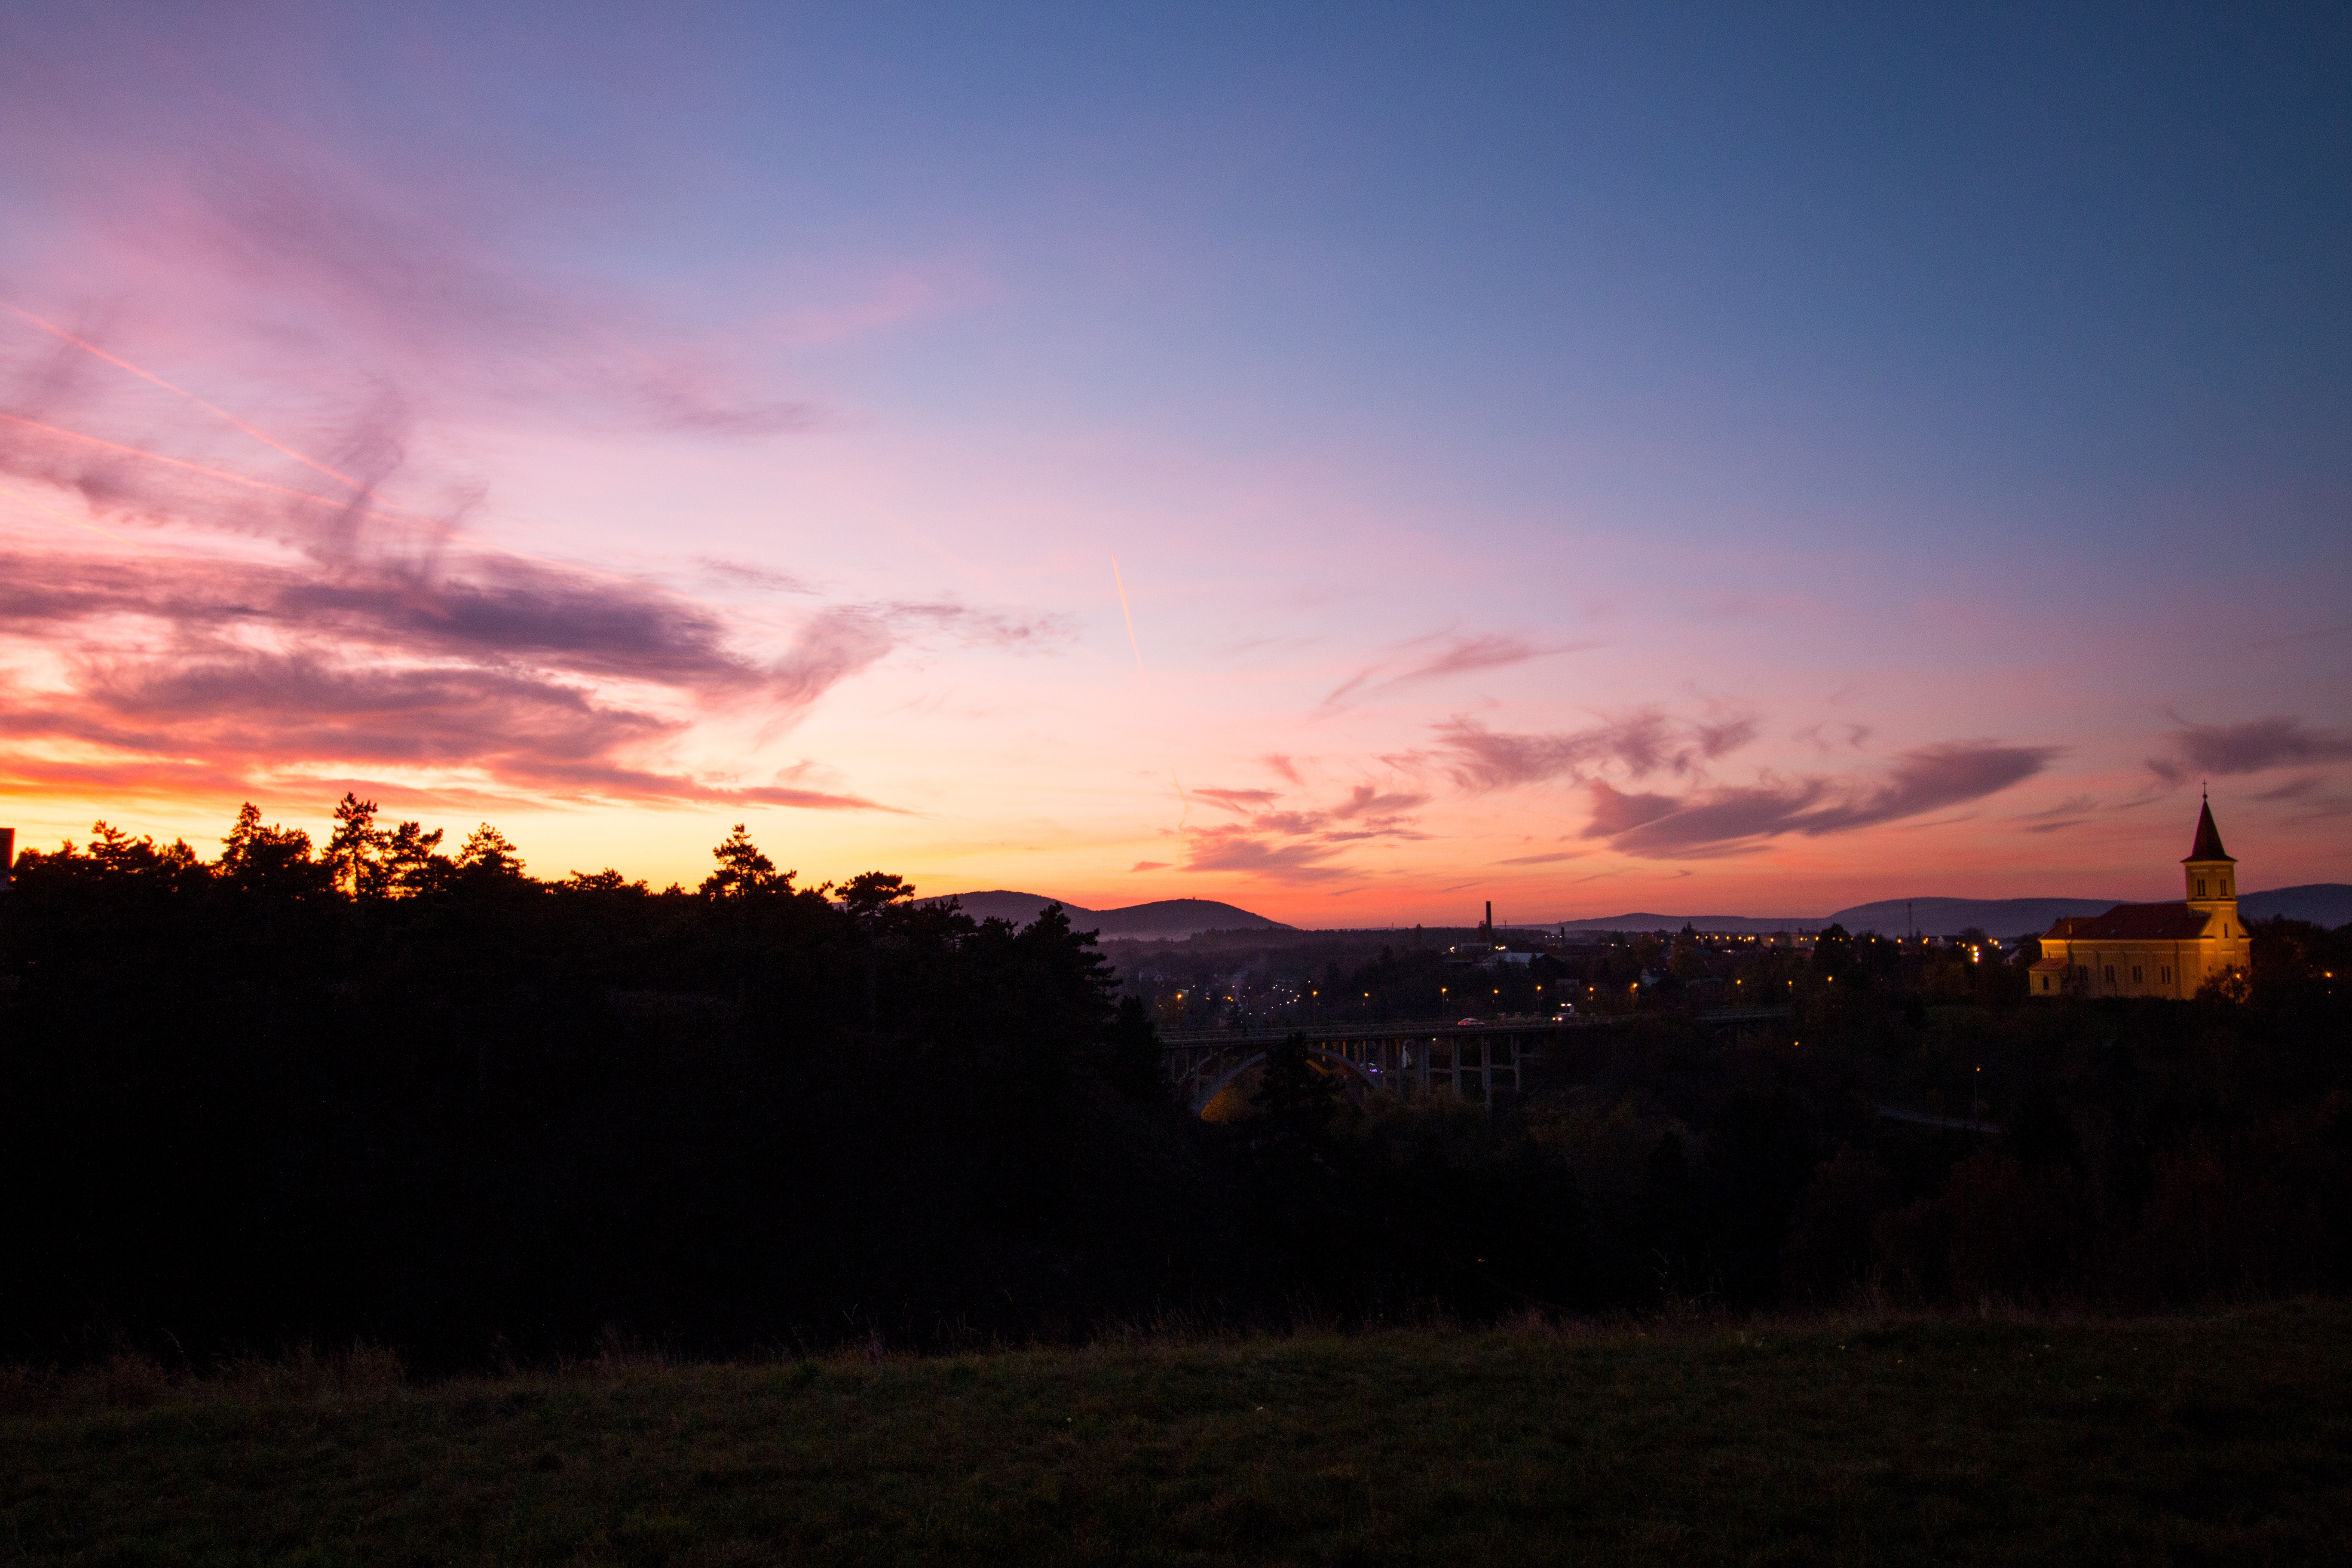
sky, cloud, afterglow, sunset, horizon, sunrise, evening, dusk, morning, natural landscape, red sky at morning, atmospheric phenomenon, atmosphere, dawn, tree, landscape, rural area, night, sunlight, photography, plain, city, meteorological phenomenon, sun, cumulus, hill